Better Than Ezra

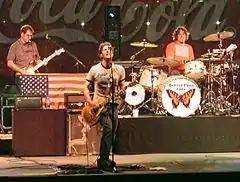
Better Than Ezra performing in 2002

The band released the B-Sides and rarities collection "Artifakt" on its own "Ezra Dry Goods/Fudge" label in 2000. "Artifakt" was only sold online and at concerts. Tom Drummond, the band's bassist, noted in 2002, "It's basically an album full of rarities."